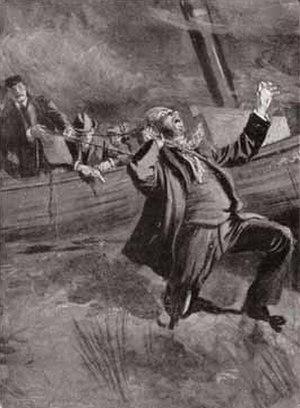
Le Signe des quatre est la deuxième aventure de Sherlock Holmes, écrite en 1889 par Arthur Conan Doyle et publiée en 1890. Le titre de ce roman, chronologiquement le premier du cycle de Sherlock Holmes à paraître en français, fut aussi traduit La Marque des quatre ou encore Le Pacte des quatre.